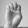
ASL letter: E